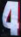
Number: 4